Copa Aldao

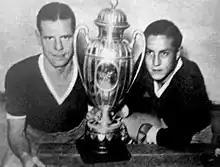

Originally, a single-legged format was adopted, with the match played in Argentina and Uruguay in alternative year. But in 1940, Boca Juniors left the field when the match, played at Montevideo, was at a draw of 2–2 and headed for extra-time. The title was awarded to Nacional at first, yet later on both associations did not defined clearly the champions of this year. Asociación Uruguaya de Fútbol (AUF) and Argentine Football Association (AFA) studied the situation on 22 January 1941, and announced that a two-legged format would be adopted in the following seasons. The finals should be disputed before the beginning of the next season. Only players that had been part of the domestic champion squads could be included. Since then, the competition was played two-legged exception made of the 1942 edition, when the second leg was not played and the trophy was not awarded.